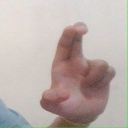
अक्षर: आ